Xian'an, Xianning

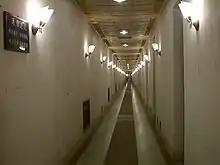
Underground...

At the "Underground Project 131" site, some southeast of Xianning urban area, tourists can visit a system of tunnels that were built in 1969–71 to accommodate national military headquarters in the case of a war, but never used.